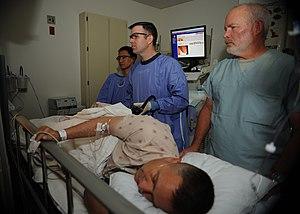
La coloscopie ou colonoscopie est l'examen visuel du côlon par l'intermédiaire d'une sonde appelée coloscope. C'est une endoscopie digestive, une méthode invasive d'exploration et d'imagerie médicale, permettant l'exploration du rectum et de la totalité du côlon jusqu'à la jonction iléo-colique. La longueur de tube digestif explorée est d'environ 1,50 m.